A. J. Epenesa

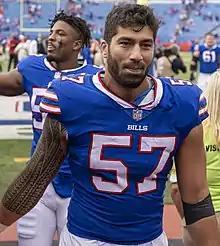
Epenesa with the Buffalo Bills in 2021

Andrew Jared Epenesa (born September 15, 1998) is an American professional football defensive end for the Buffalo Bills of the National Football League (NFL). He played college football for the Iowa Hawkeyes, and was selected by the Bills in the second round of the 2020 NFL draft.